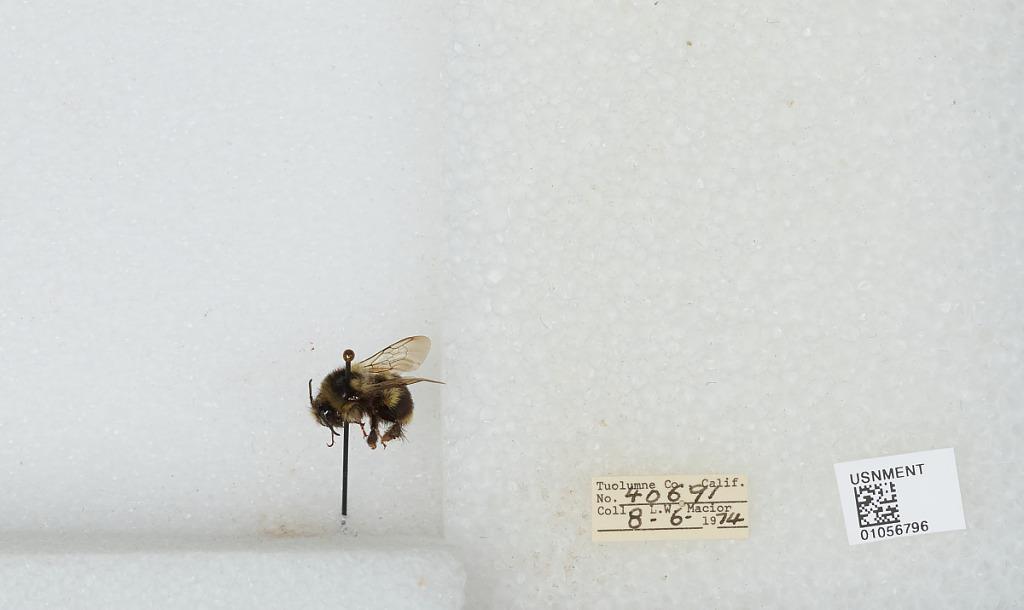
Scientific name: Bombus bifarius nearcticus
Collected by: L. Macior
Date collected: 1974-8-6
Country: United States
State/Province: California
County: Tuolumne
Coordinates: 38.02, -119.93